Denmark

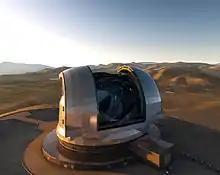
With an investment of 8.5 million euros over the ten-year construction period, Denmark confirms participation in E-ELT

The Kingdom of Denmark is a unitary state that comprises, in addition to metropolitan Denmark, two autonomous territories in the North Atlantic Ocean: the Faroe Islands and Greenland. They have been integrated parts of the Danish Realm since the 18th century; however, due to their separate historical and cultural identities, these parts of the Realm have extensive political powers and have assumed legislative and administrative responsibility in a substantial number of fields. Home rule was granted to the Faroe Islands in 1948 and to Greenland in 1979, each having previously had the status of counties.